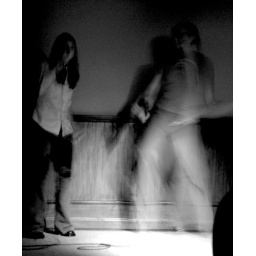
white girls trying to outdo the black girls, and succeeding only in comedy value.